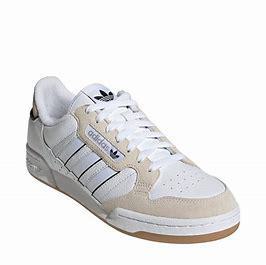
Brand: Adidas
Model: Continental 80 Stripes